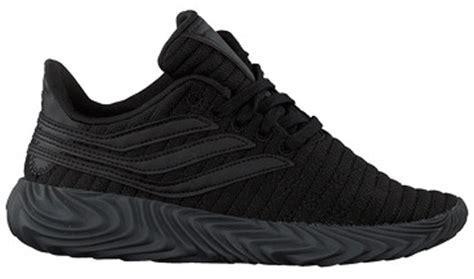
Brand: Adidas
Model: Sobakov